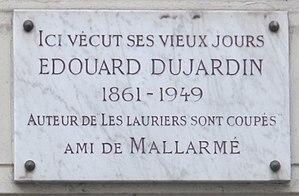
Plaque en l'honneur du romancier Édouard Dujardin au 21 rue Singer (Paris, 16e).
Édouard Émile Louis Dujardin, né à Saint-Gervais-la-Forêt le 10 novembre 1861 et mort à Paris le 31 octobre 1949, est un romancier, poète et auteur dramatique français. Sa nouvelle Les lauriers sont coupés fit de lui l'un des précurseurs de la technique du courant de conscience.
La rue Singer est une voie du 16ᵉ arrondissement de Paris, en France.